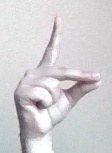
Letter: ta